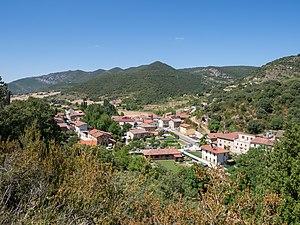
Berganzo en espagnol ou Bergantzu en basque est une commune ou une contrée appartenant à la municipalité de Zambrana dans la province d'Alava, située dans la Communauté autonome basque en Espagne.